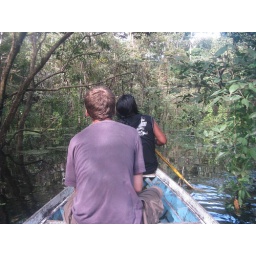
due to rain season whole part stand under water and we went by boat